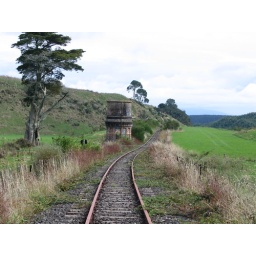
A water tower left over from the days of steam. Taken on the abandoned Rotorua Branch line near Ngatira